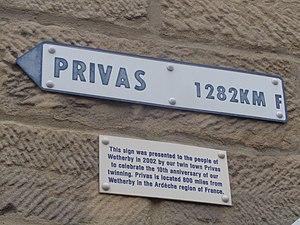
Privas est une commune française, chef-lieu du département de l'Ardèche, en région Auvergne-Rhône-Alpes.
L'hôtel de ville de Wetherby est le siège du conseil municipal de Wetherby et de ses services. L'hôtel de ville, situé dans la ville de Wetherby, dans le Nord de l'Angleterre. Il a été construit en 1845.